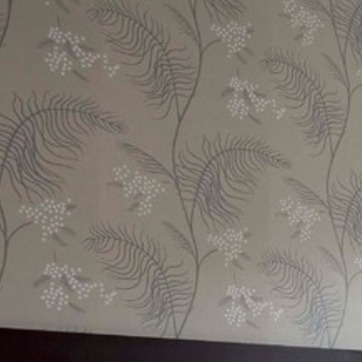
Material: wallpaper